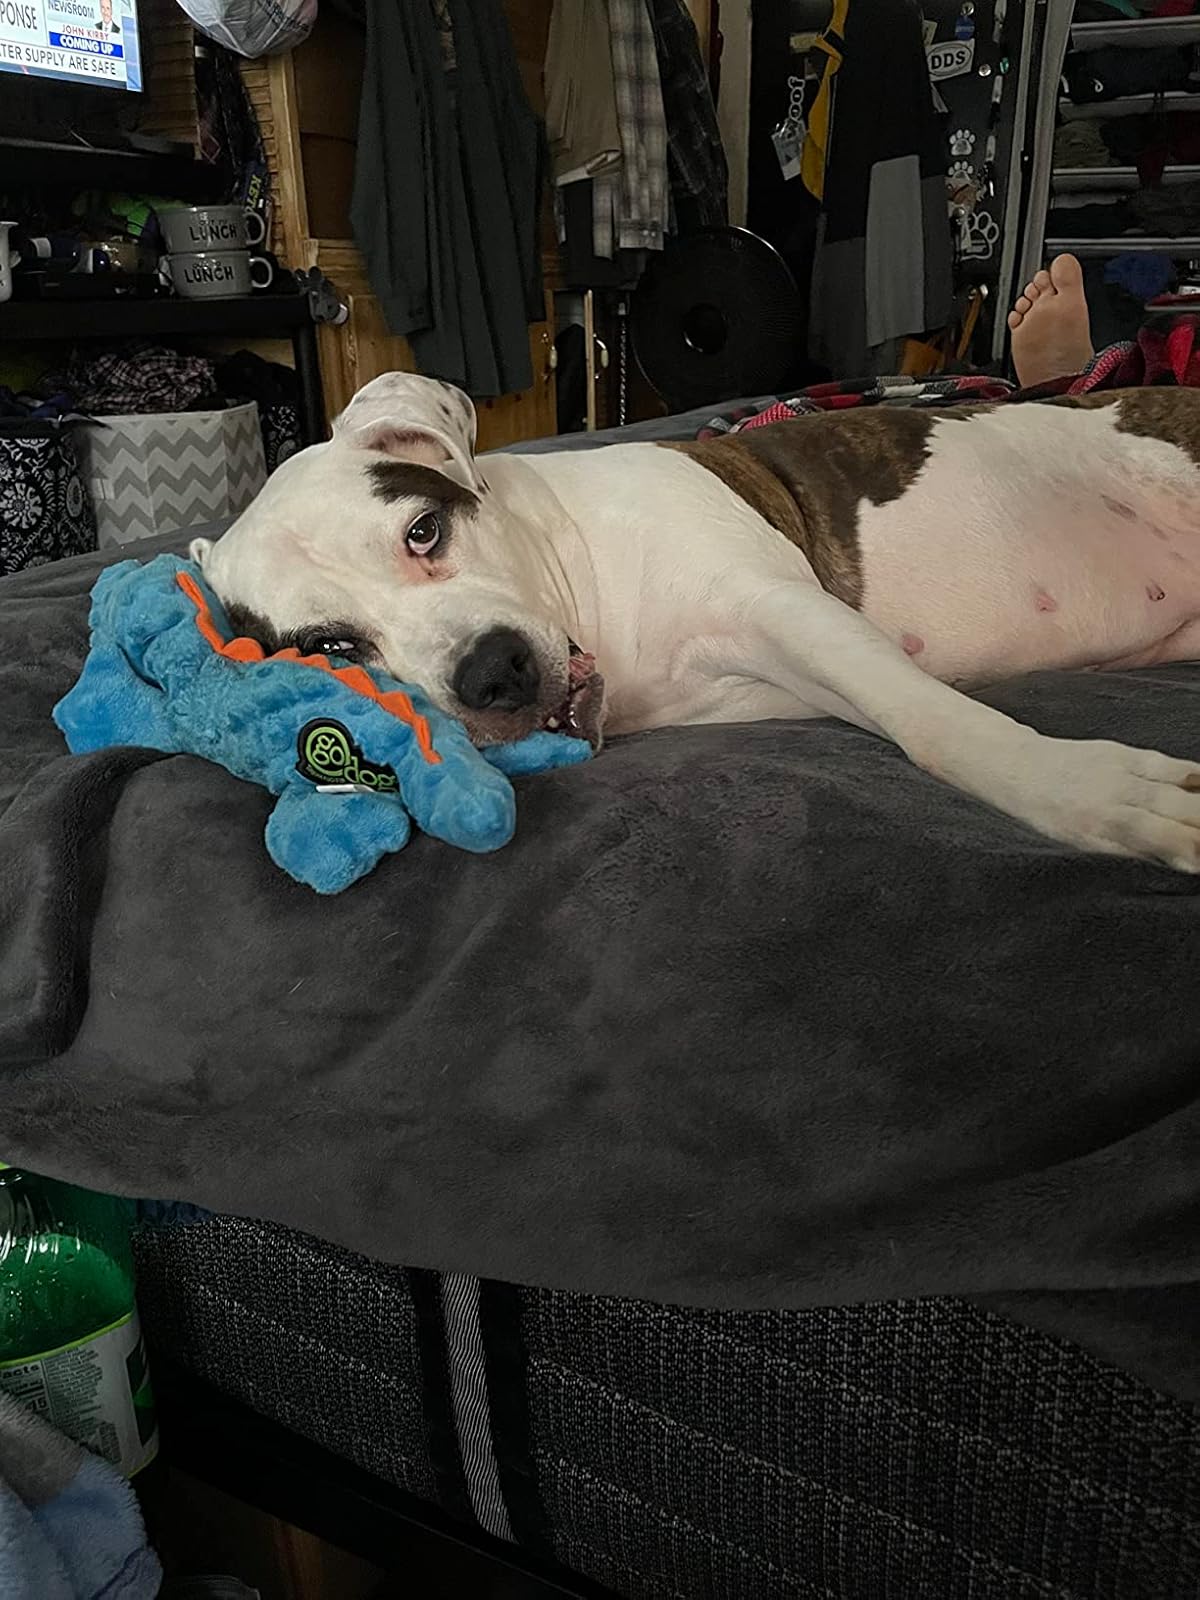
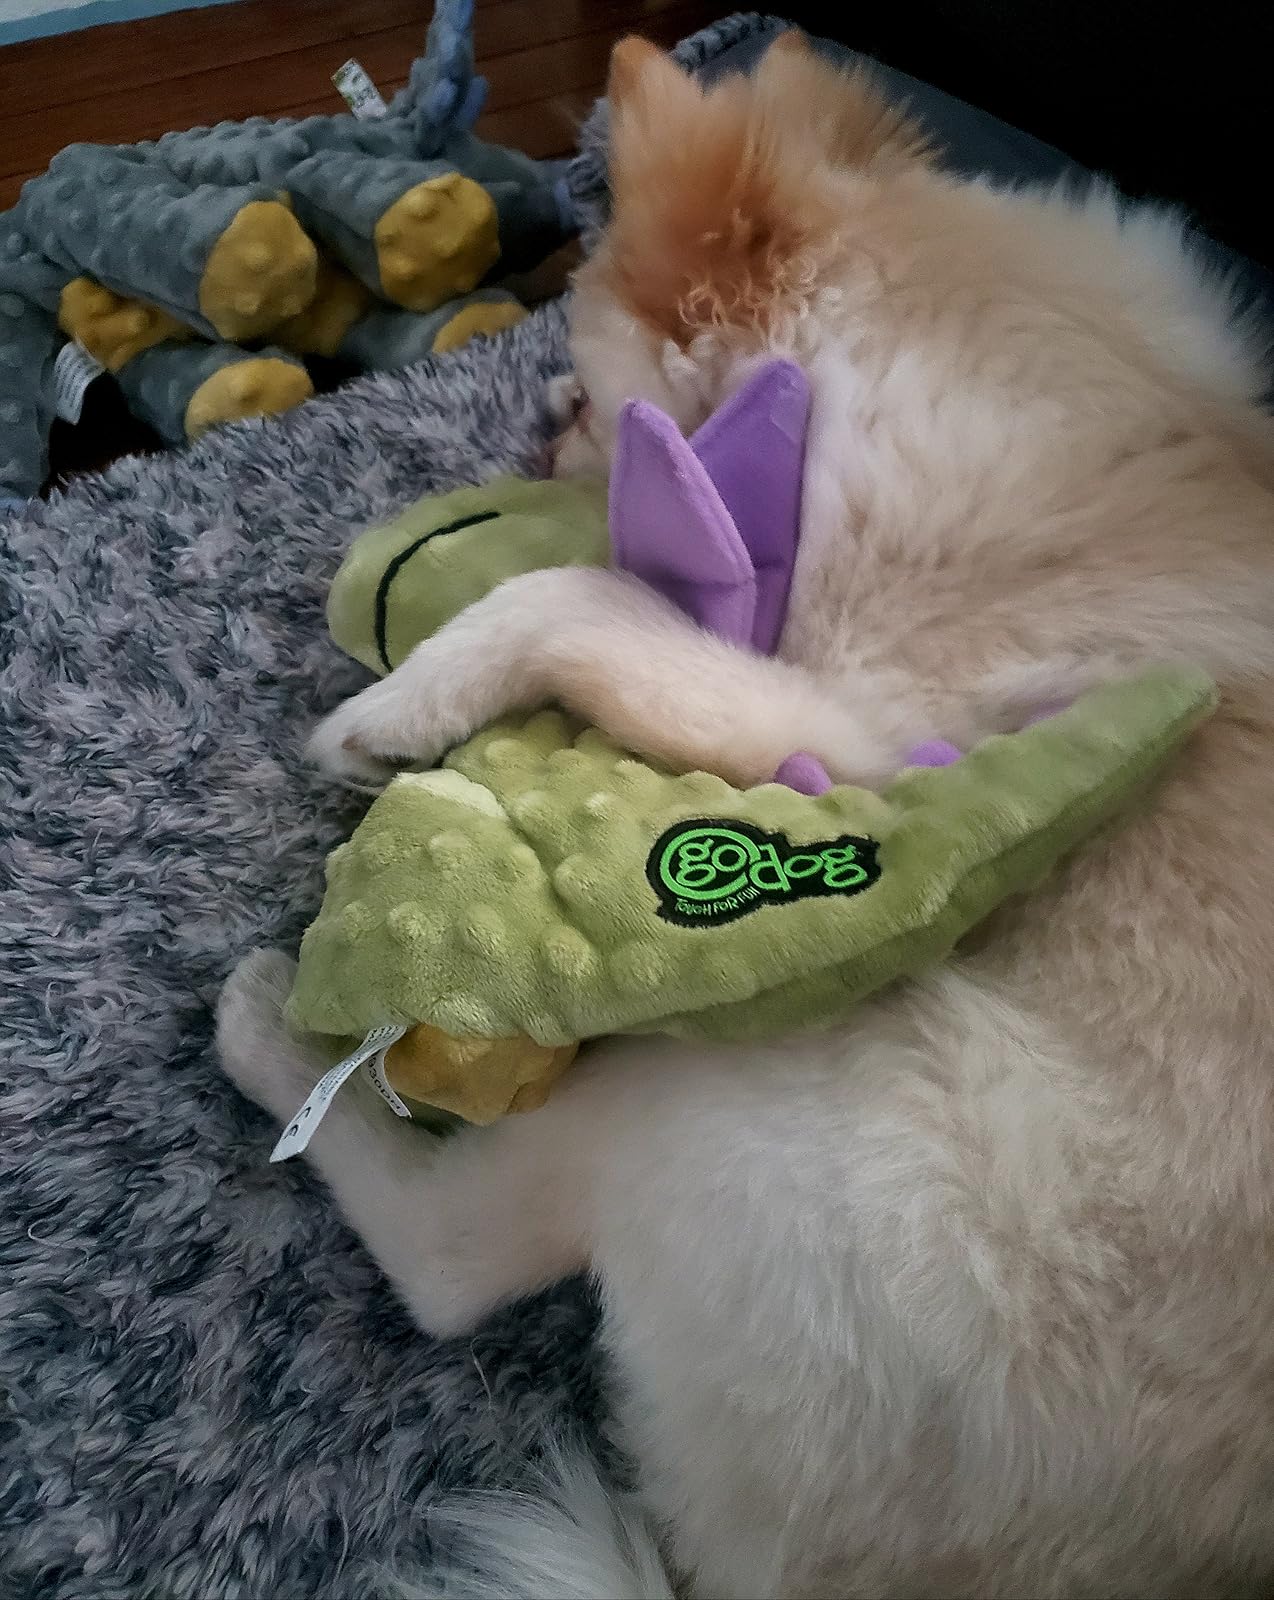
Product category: items_toy
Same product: no